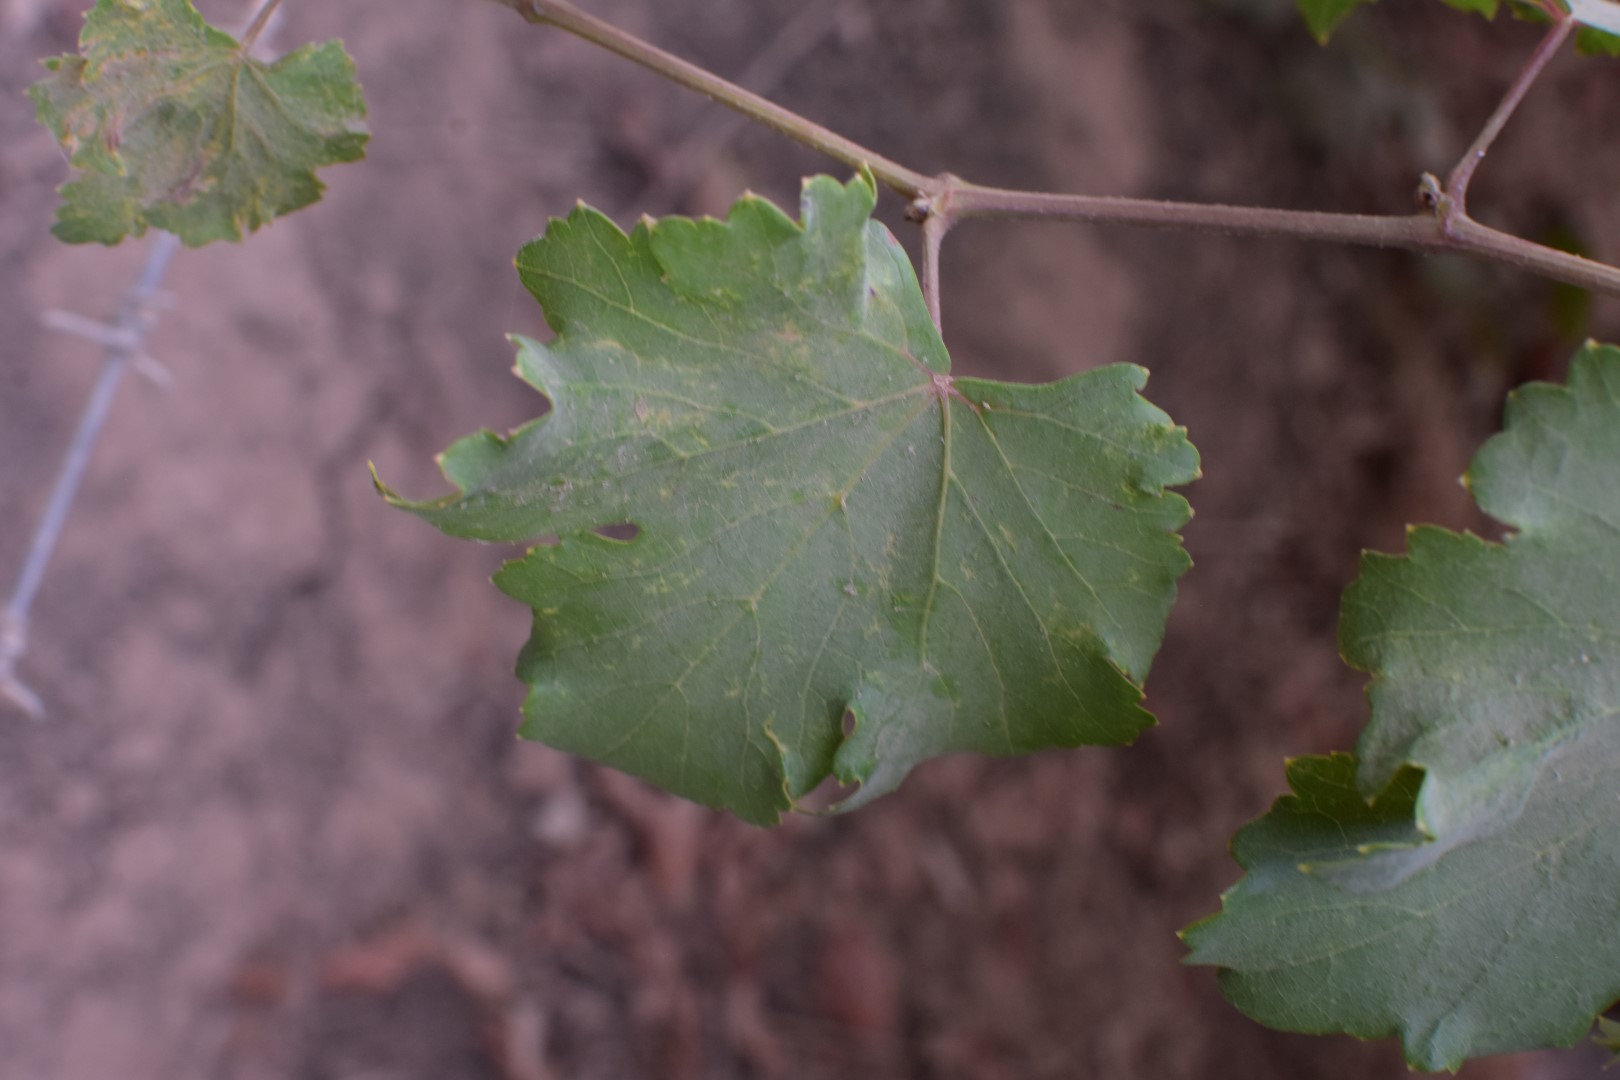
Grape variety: Kamali